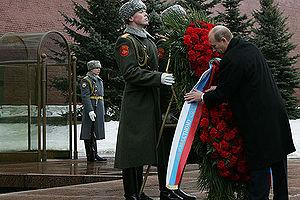
Le Jour du défenseur de la patrie est un jour férié observé en Biélorussie, au Kirghizistan, en Russie, au Tadjikistan, anciennement, jusqu'en 2014 en Ukraine et dans d'autres anciennes républiques de l'Union des républiques socialistes soviétiques. Elle est célébrée le 23 février.